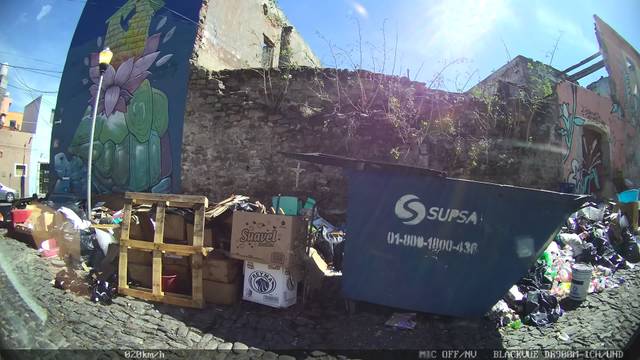
Region: Mexico
Coordinates: 19.046, -98.187